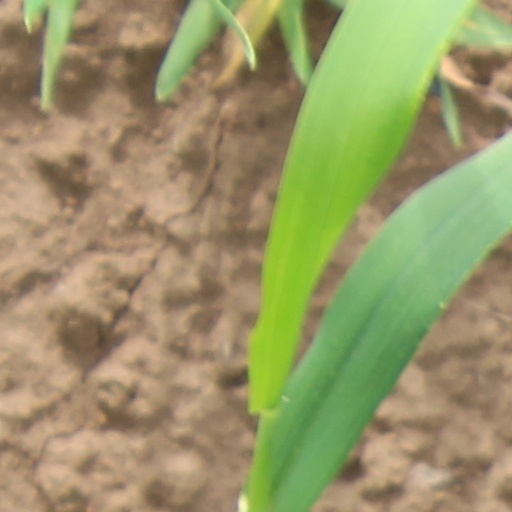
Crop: wheat